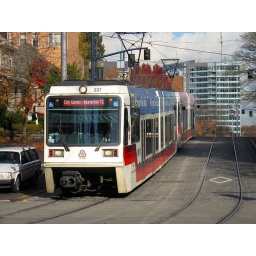
A MAX red line train approaches the corner at Goose Hollow in Southwest Portland